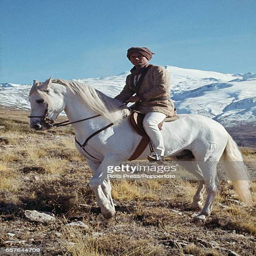
actor pictured riding on a white horse during production of the film